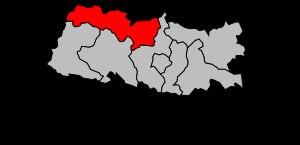
Le canton de Cossé-le-Vivien est un canton français situé dans le département de la Mayenne et la région Pays de la Loire.